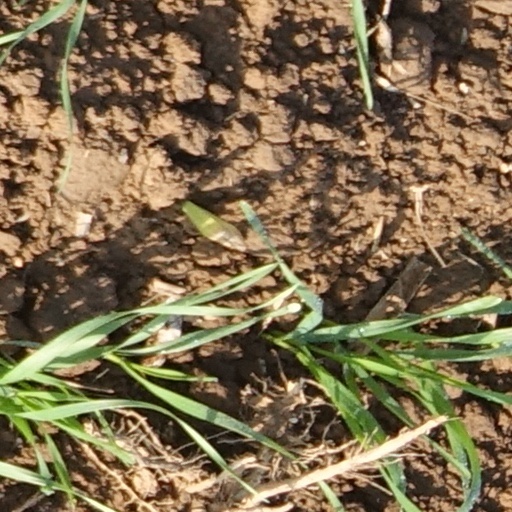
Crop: wheat